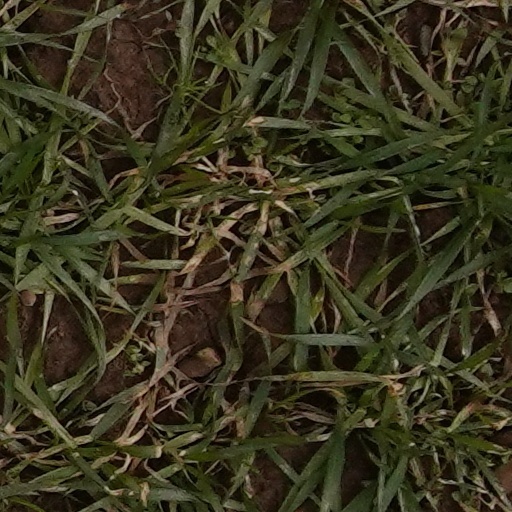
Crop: wheat